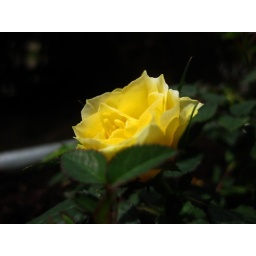
102. successfully transplanted some store bought roses to a window box. they're doing well in the relative warmth.